Ong Yah

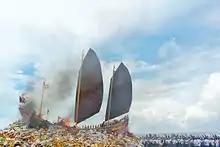
Burning of the Ong Yah boat in Qieding, Taiwan

Ong Yah festivals are grand religious celebrations that take place in various parts of Taiwan, mostly in the south. They generally involve processions of Deities throughout the region to inspect and ward off any deadly diseases and evil presence, while bestow blessings with good fortune for the inhabitants in the particular region, and the celebration will complete with the burning or launch of a replica boat to send off the "Divine Emissaries" to heaven.